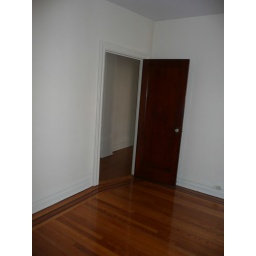
Bedroom door from in the bedroom